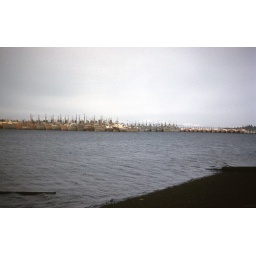
Ships in moth balls Olympia WA